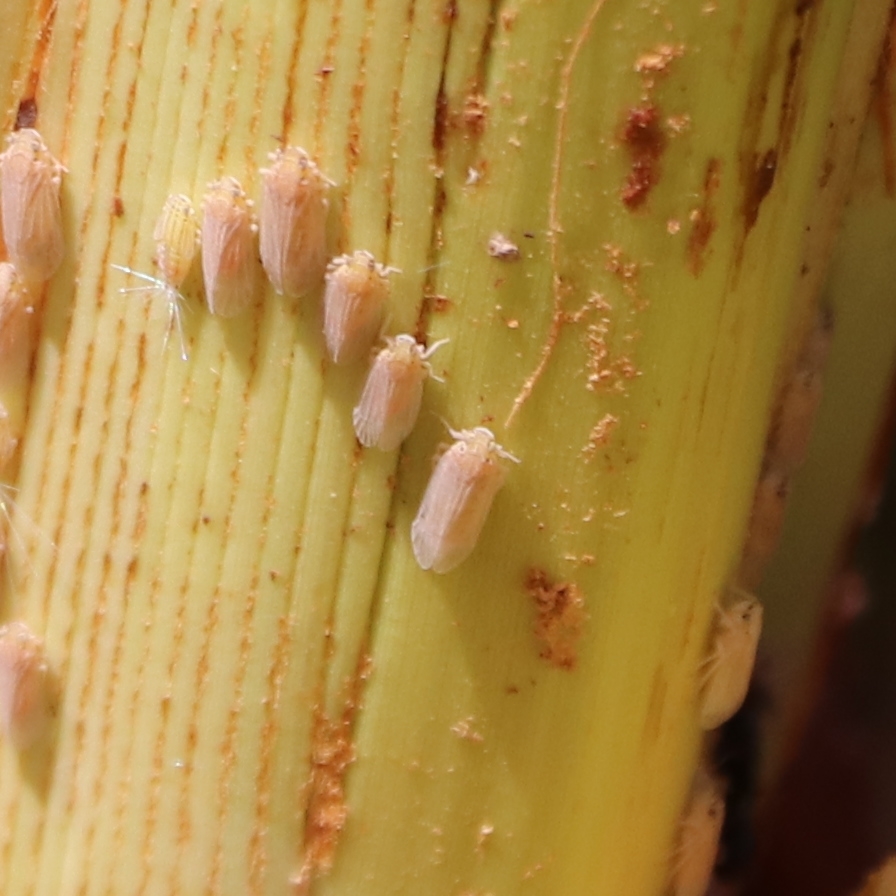
Label: Bug